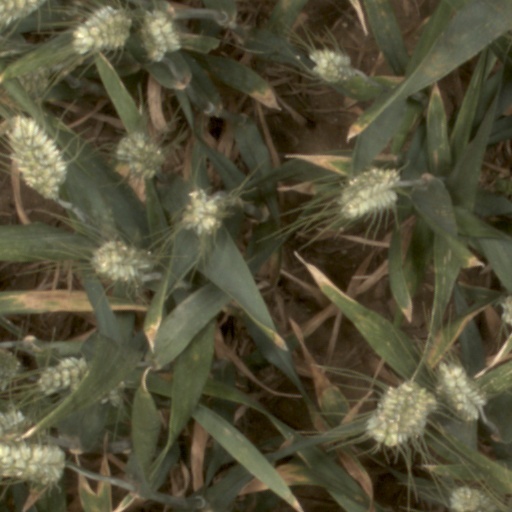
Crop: wheat